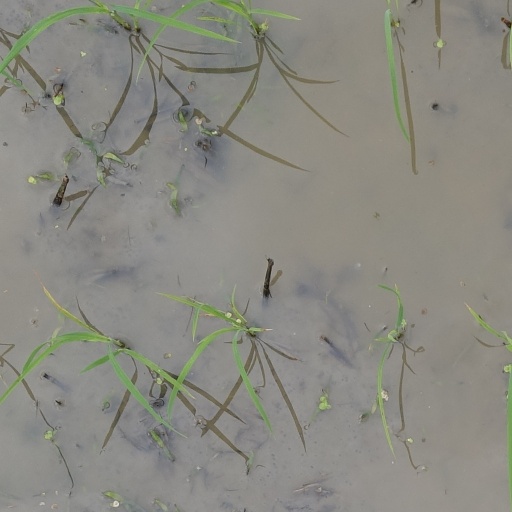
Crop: rice